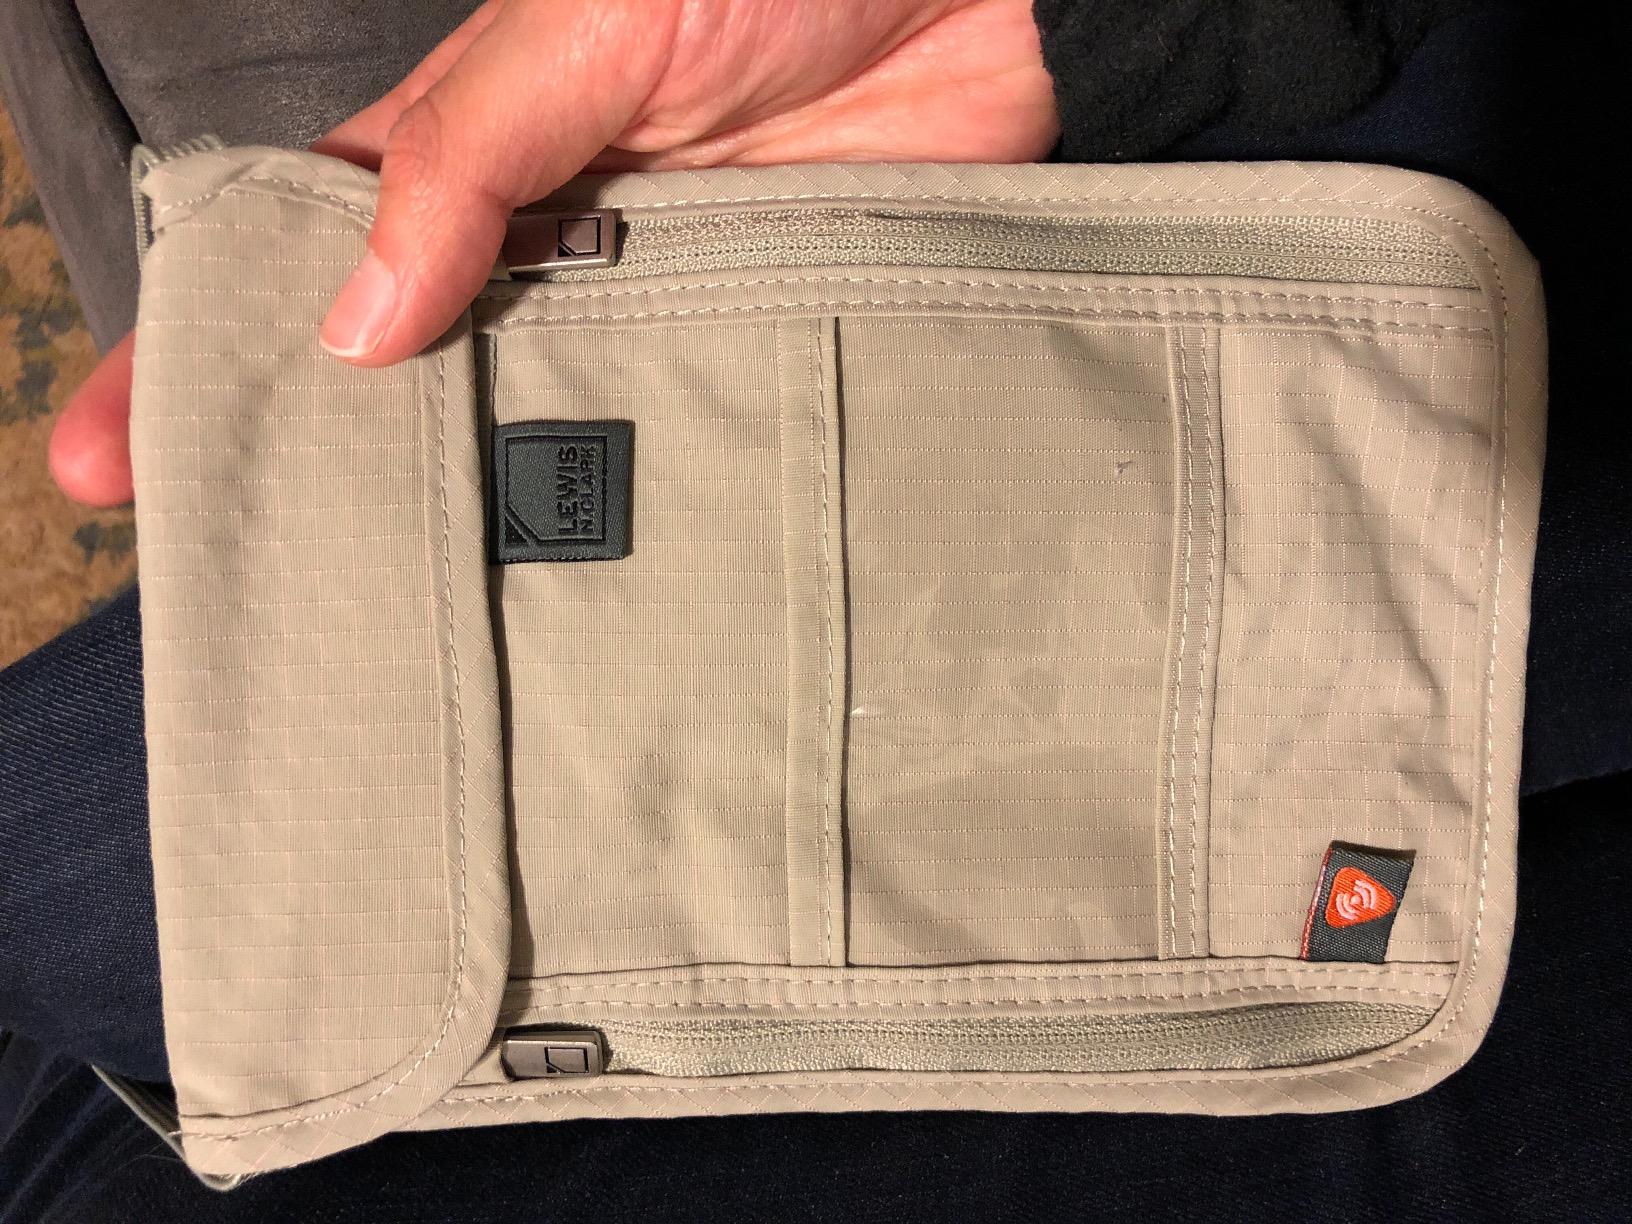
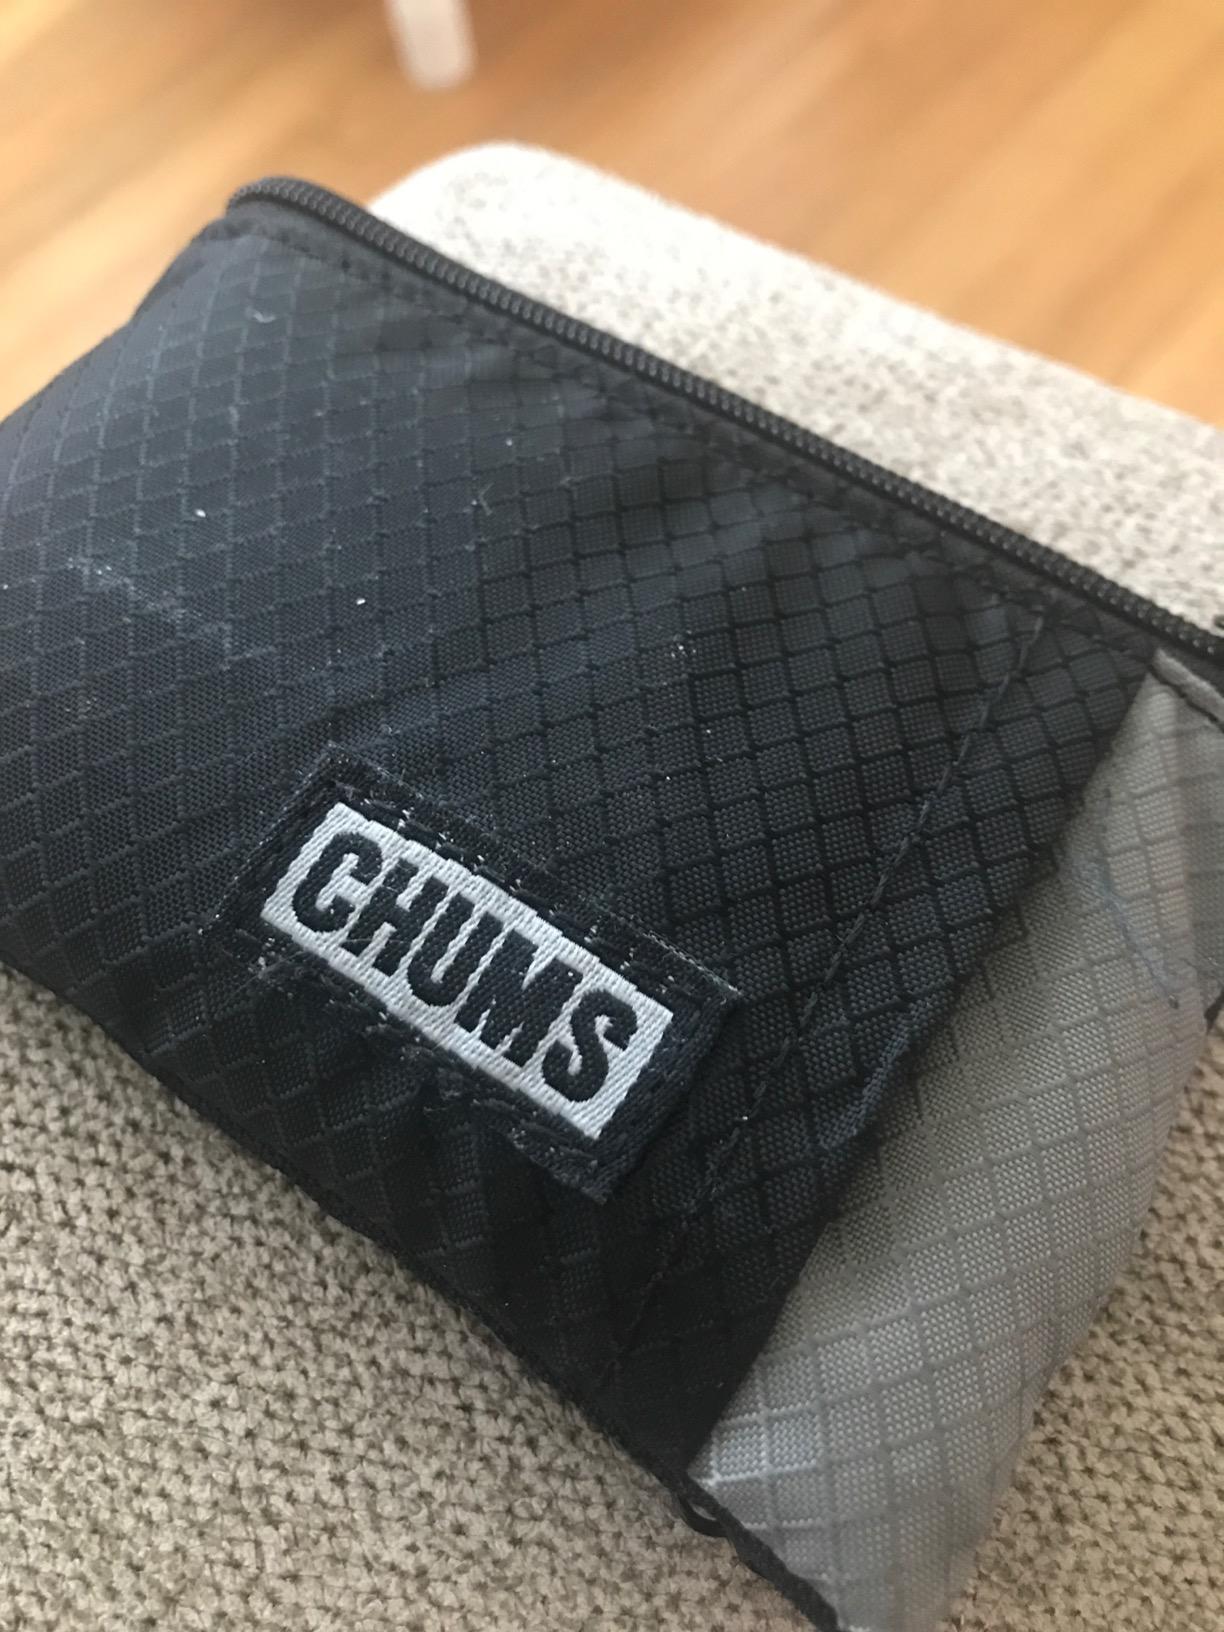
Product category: accessories_wallet
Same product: no